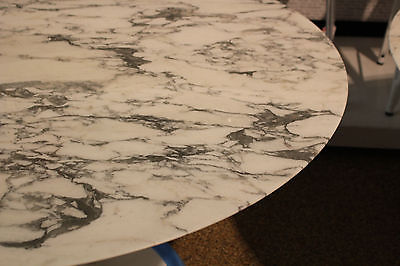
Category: table